Cell (biology)

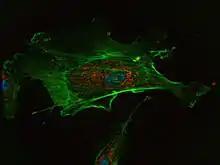
A fluorescent image of an endothelial cell. Nuclei are stained blue, mitochondria are stained red, and microfilaments are stained green.

The cytoskeleton acts to organize and maintain the cell's shape; anchors organelles in place; helps during endocytosis, the uptake of external materials by a cell, and cytokinesis, the separation of daughter cells after cell division; and moves parts of the cell in processes of growth and mobility. The eukaryotic cytoskeleton is composed of microtubules, intermediate filaments and microfilaments. In the cytoskeleton of a neuron the intermediate filaments are known as neurofilaments. There are a great number of proteins associated with them, each controlling a cell's structure by directing, bundling, and aligning filaments. The prokaryotic cytoskeleton is less well-studied but is involved in the maintenance of cell shape, polarity and cytokinesis. The subunit protein of microfilaments is a small, monomeric protein called actin. The subunit of microtubules is a dimeric molecule called tubulin. Intermediate filaments are heteropolymers whose subunits vary among the cell types in different tissues. Some of the subunit proteins of intermediate filaments include vimentin, desmin, lamin (lamins A, B and C), keratin (multiple acidic and basic keratins), and neurofilament proteins (NF–L, NF–M).